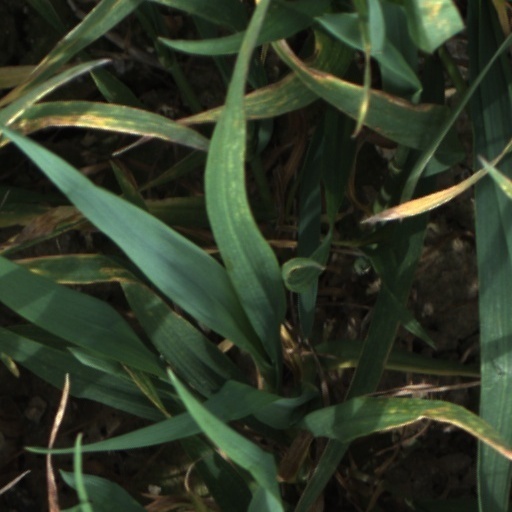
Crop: wheat